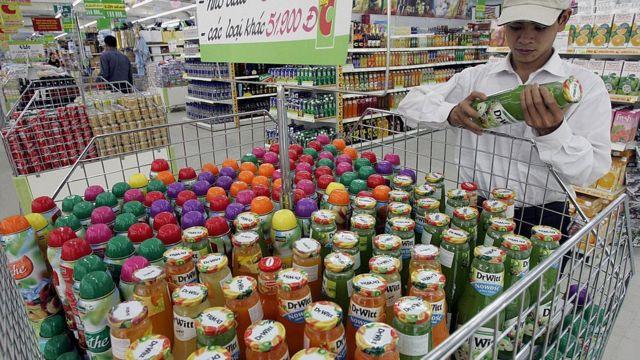
có nhiều chai nước xuất hiện ở quầy hàng trước mặt chàng trai